Sharada Peeth

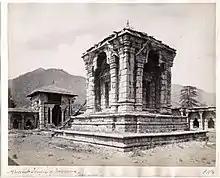
Architecturally similar temple at Boniyar, near Uri, Jammu and Kashmir in the 1870s

Religious tourism to Sharada Peeth has declined considerably since the Indo-Pakistani War of 1947–1948, which resulted in the division of Kashmir between India and Pakistan following the Karachi Agreement; most Kashmiri Pandits remained on the Indian side of the Line of Control, and travel restrictions have discouraged Indian Hindus from visiting the shrine. No Objection Certificates are required for Indians seeking to visit. Furthermore, the temple's close proximity to the Line of Control discourages tourism from within Pakistan as well. Tourists to the Neelum district often overlook the ruins of the shrine, instead spending time in the scenic valley surrounding it. In 2007, a group of Kashmiri Pandits who were permitted to visit Azad Kashmir were denied permission to visit the temple. In September 2009, the Institute of Peace and Conflict Studies recommended increased cross-border religious tourism between India and Pakistan, including allowing Kashmiri Pandits to visit Sharada Peeth, and Pakistani Muslims to visit the Hazratbal Shrine in Srinagar.